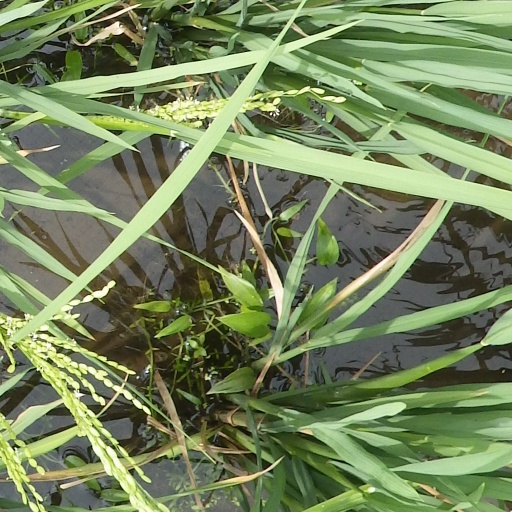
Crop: rice